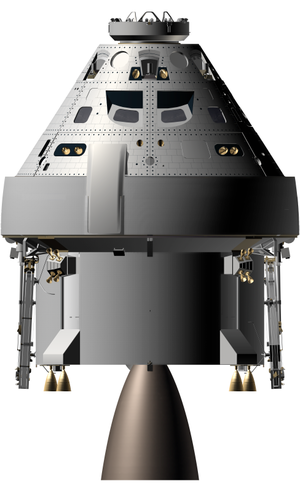
Orion est un vaisseau spatial de la NASA destiné à transporter un équipage d'astronautes au-delà de l'orbite terrestre basse. Il est initialement développé dans le cadre du programme Constellation dont l'objectif est d'emmener des hommes sur la Lune à l'horizon 2020 et de remplacer la navette spatiale pour la relève des équipages de la Station spatiale internationale. En février 2010, le programme Constellation est abandonné et après avoir envisagé d'annuler le développement du vaisseau, la NASA décide de poursuivre son développement pour de futures missions de survol de la Lune et des astéroïdes et éventuellement le transport de l'équipage de la Station spatiale internationale. Il doit être placé en orbite par le lanceur lourd SLS dont le développement a été décidé à la suite de l'abandon du programme Constellation.